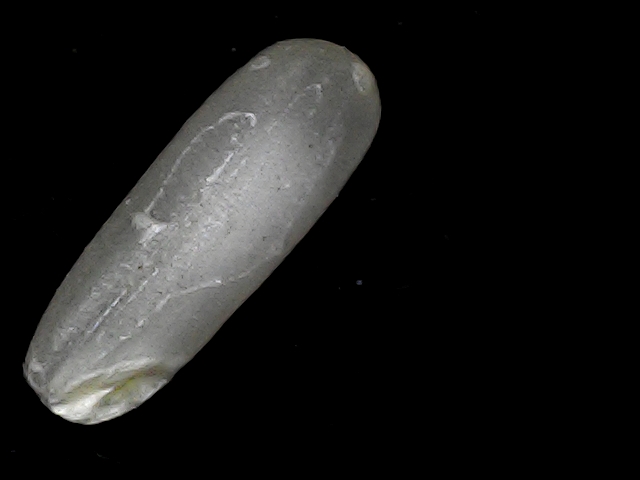
Rice variety: BD49